New Zealand disruptive pattern material

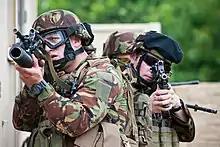
New Zealand soldiers in the 2008 variant, in 2012

In late 2008, the New Zealand Army commenced issue of a new combat uniform. It was still in the 1997 NZDPM colours, but made in ripstop material and in a new cut somewhat similar to the U.S. Army Combat Uniform. Velcro patches on the arms enable the wearer to display removable identifying badges, such as the New Zealand flag and the round Kiwi bird emblem, as used in overseas deployments.